Jules Verne

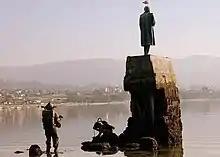
Monument to Verne in Redondela, Spain

The relationship between Verne's "Voyages extraordinaires" and the literary genre science fiction is a complex one. Verne, like H. G. Wells, is frequently cited as one of the founders of the genre, and his profound influence on its development is indisputable; however, many earlier writers, such as Lucian of Samosata, Voltaire, and Mary Shelley, have also been cited as creators of science fiction, an unavoidable ambiguity arising from the vague definition and history of the genre.